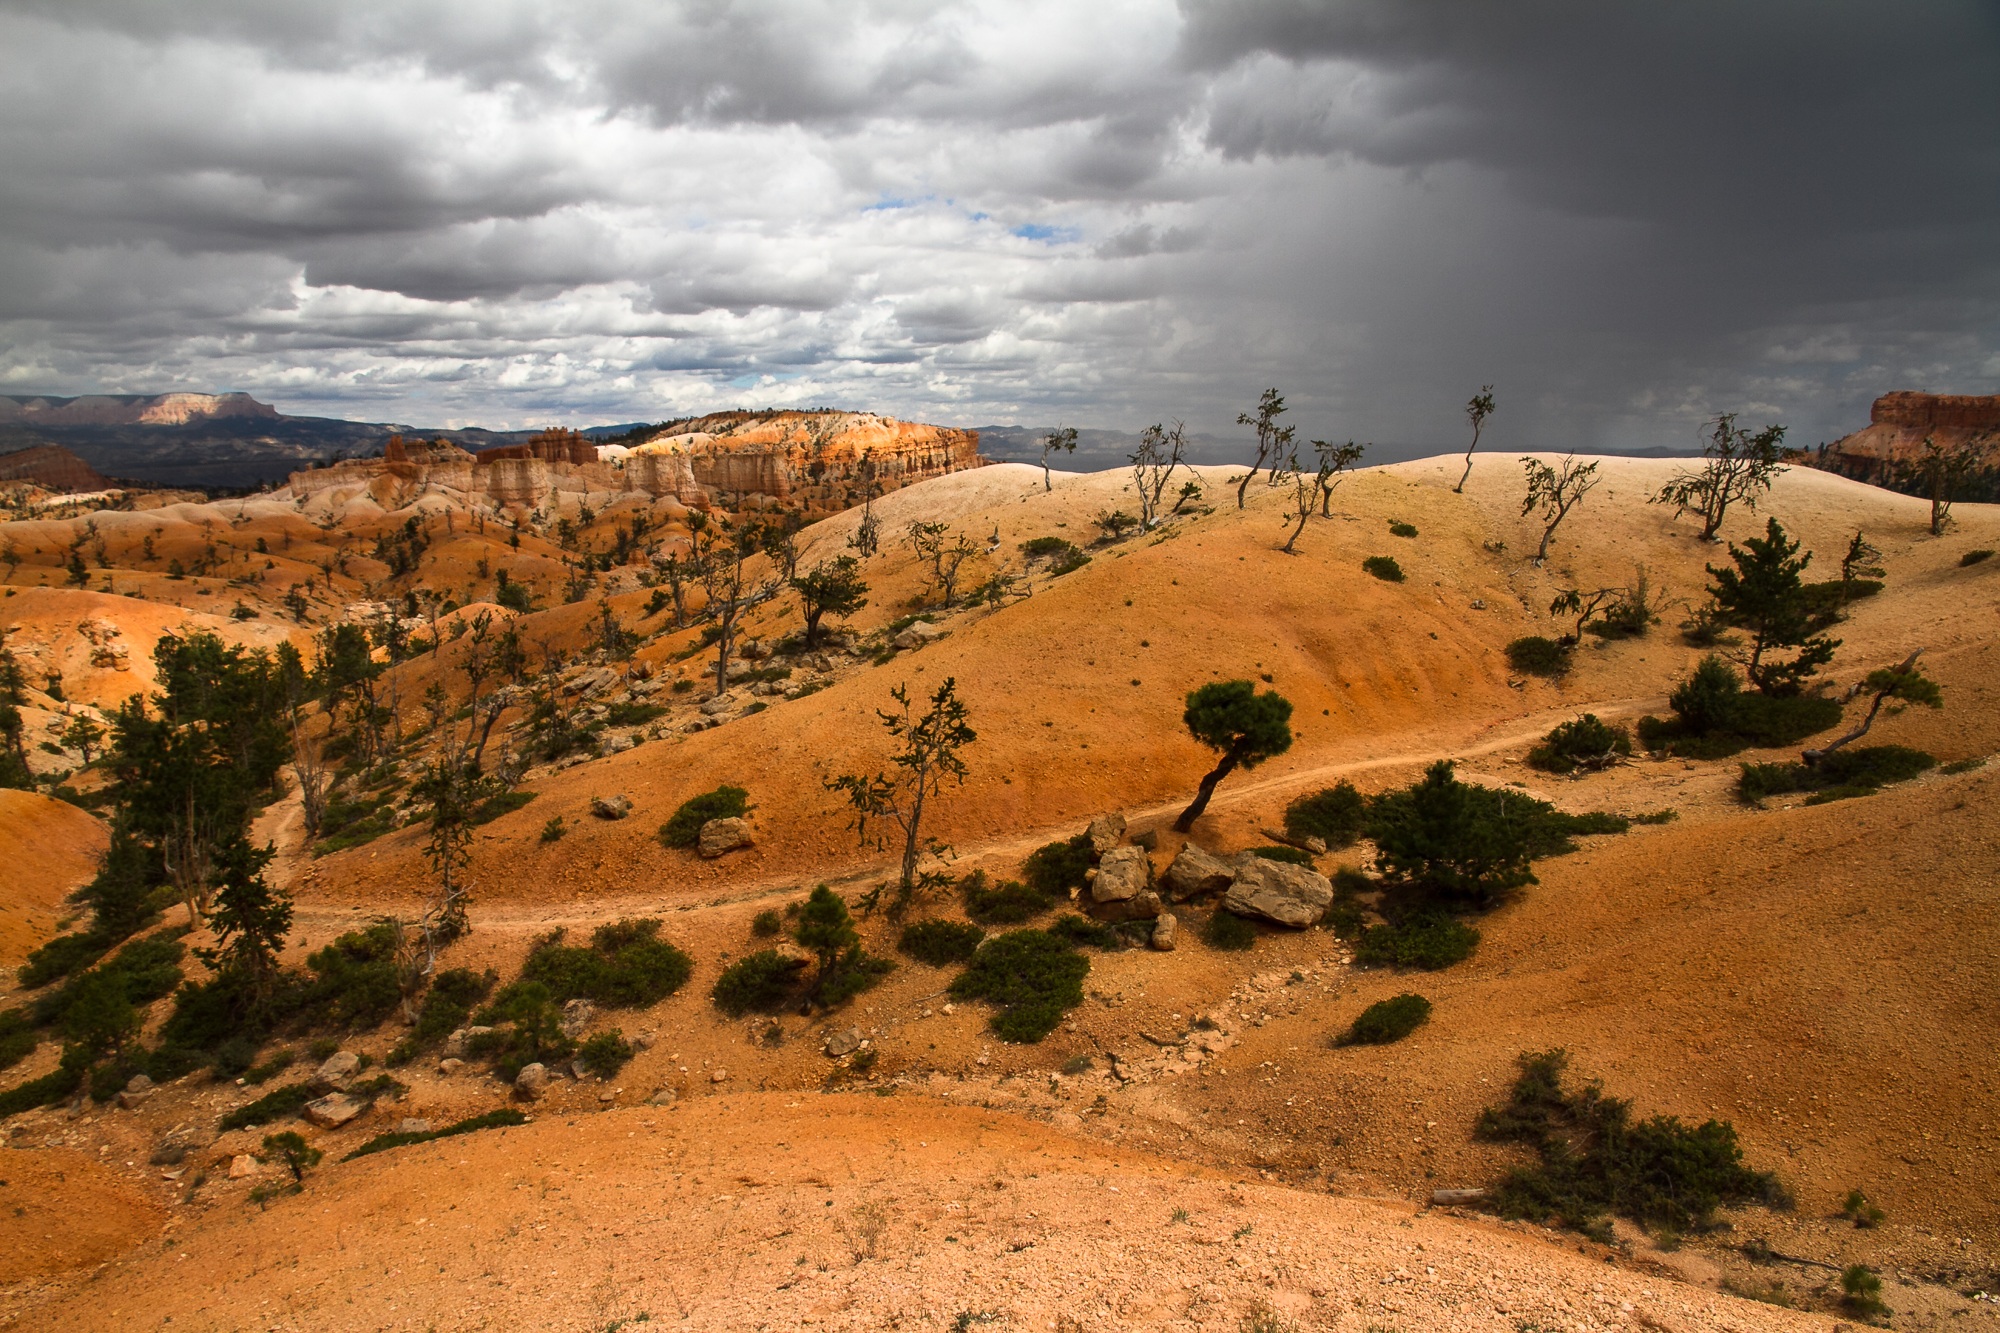
landscape, rock, wilderness, mountain, cloud, hill, desert, valley, park, usa, soil, national park, geology, colorado, badlands, plateau, bryce canyon, ecosystem, wadi, butte, steppe, landform, natural environment, geographical feature, aeolian landform, mountainous landforms, crossusa